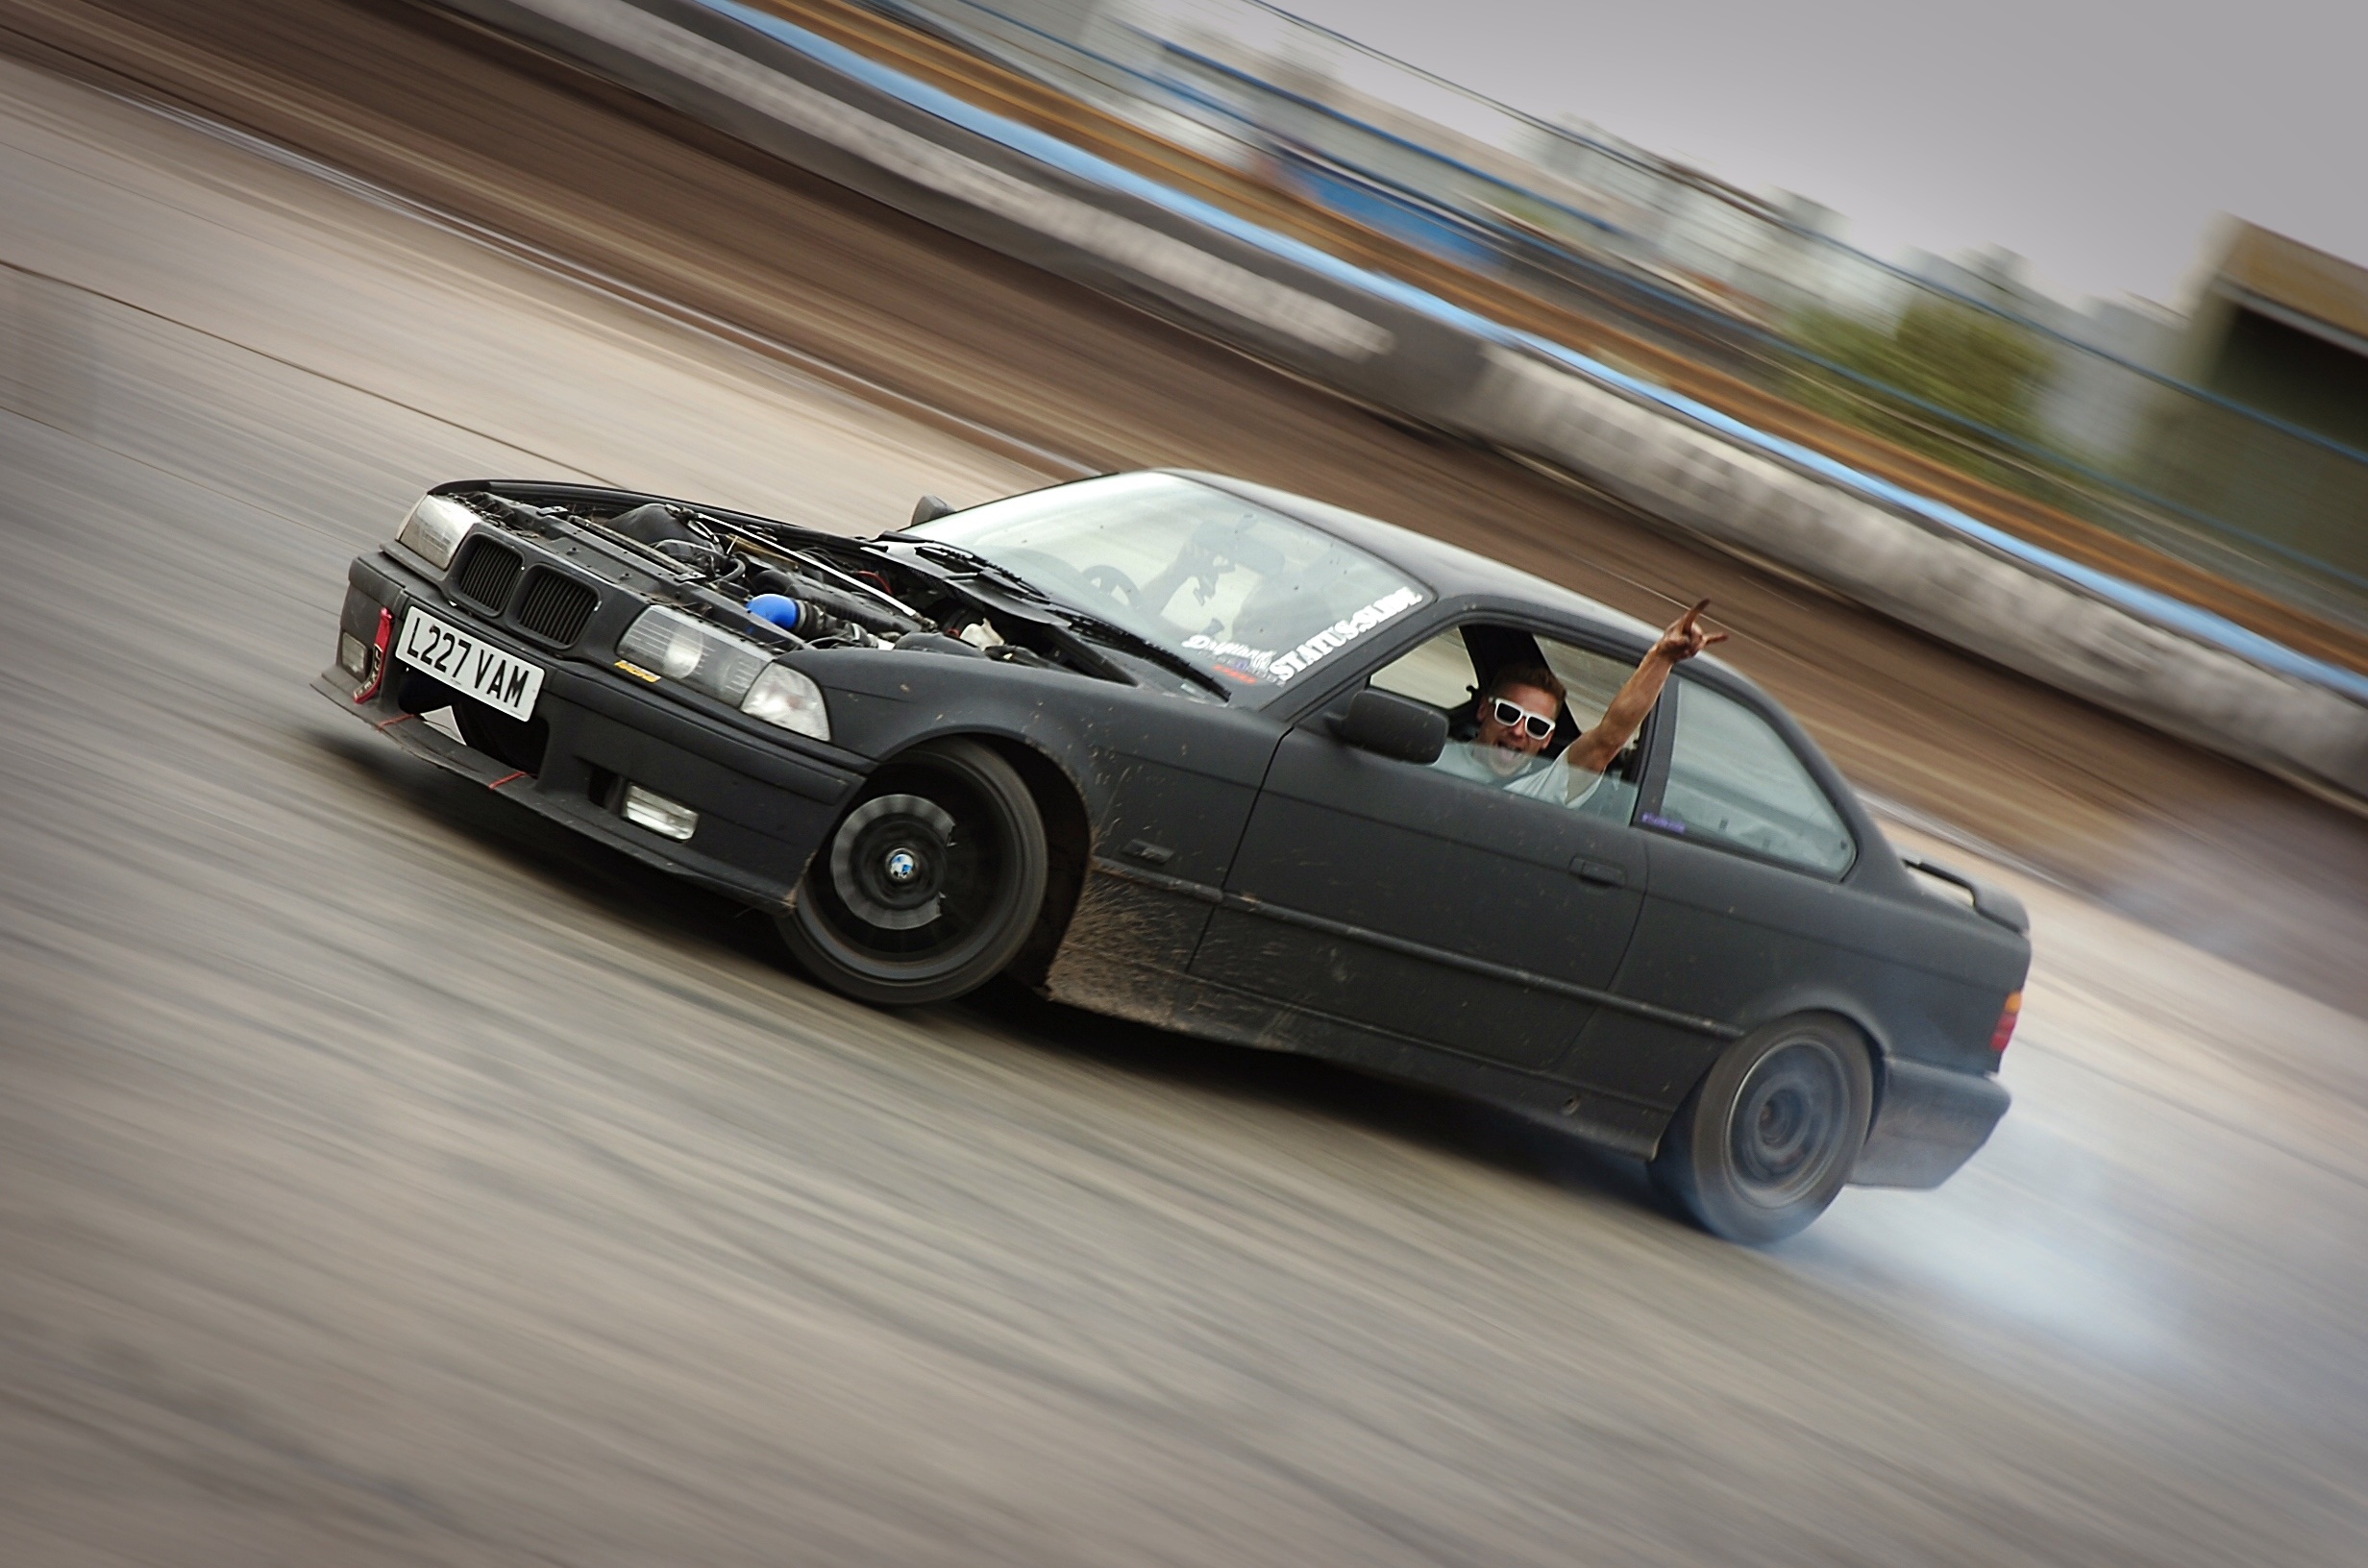
car, wheel, vehicle, speed, blurred, sports car, bumper, race car, race, supercar, power, tuning, racing, bmw, convertible, fast, motorsport, drifting, drift, model car, land vehicle, auto racing, automobile make, automotive exterior, automotive design, performance car, norfolk arena